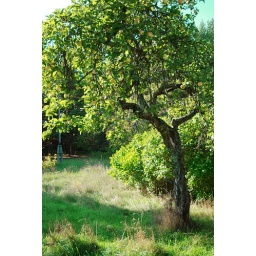
Apple tree in the forest